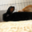
Label: rabbit